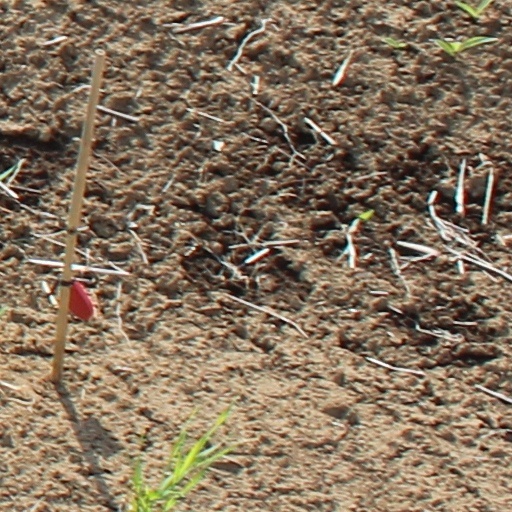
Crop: wheat